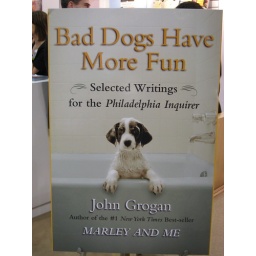
Vanguard presents newspaper columns by John Grogan in a book licensed from. the Philadelphia Inquirer (not the author)